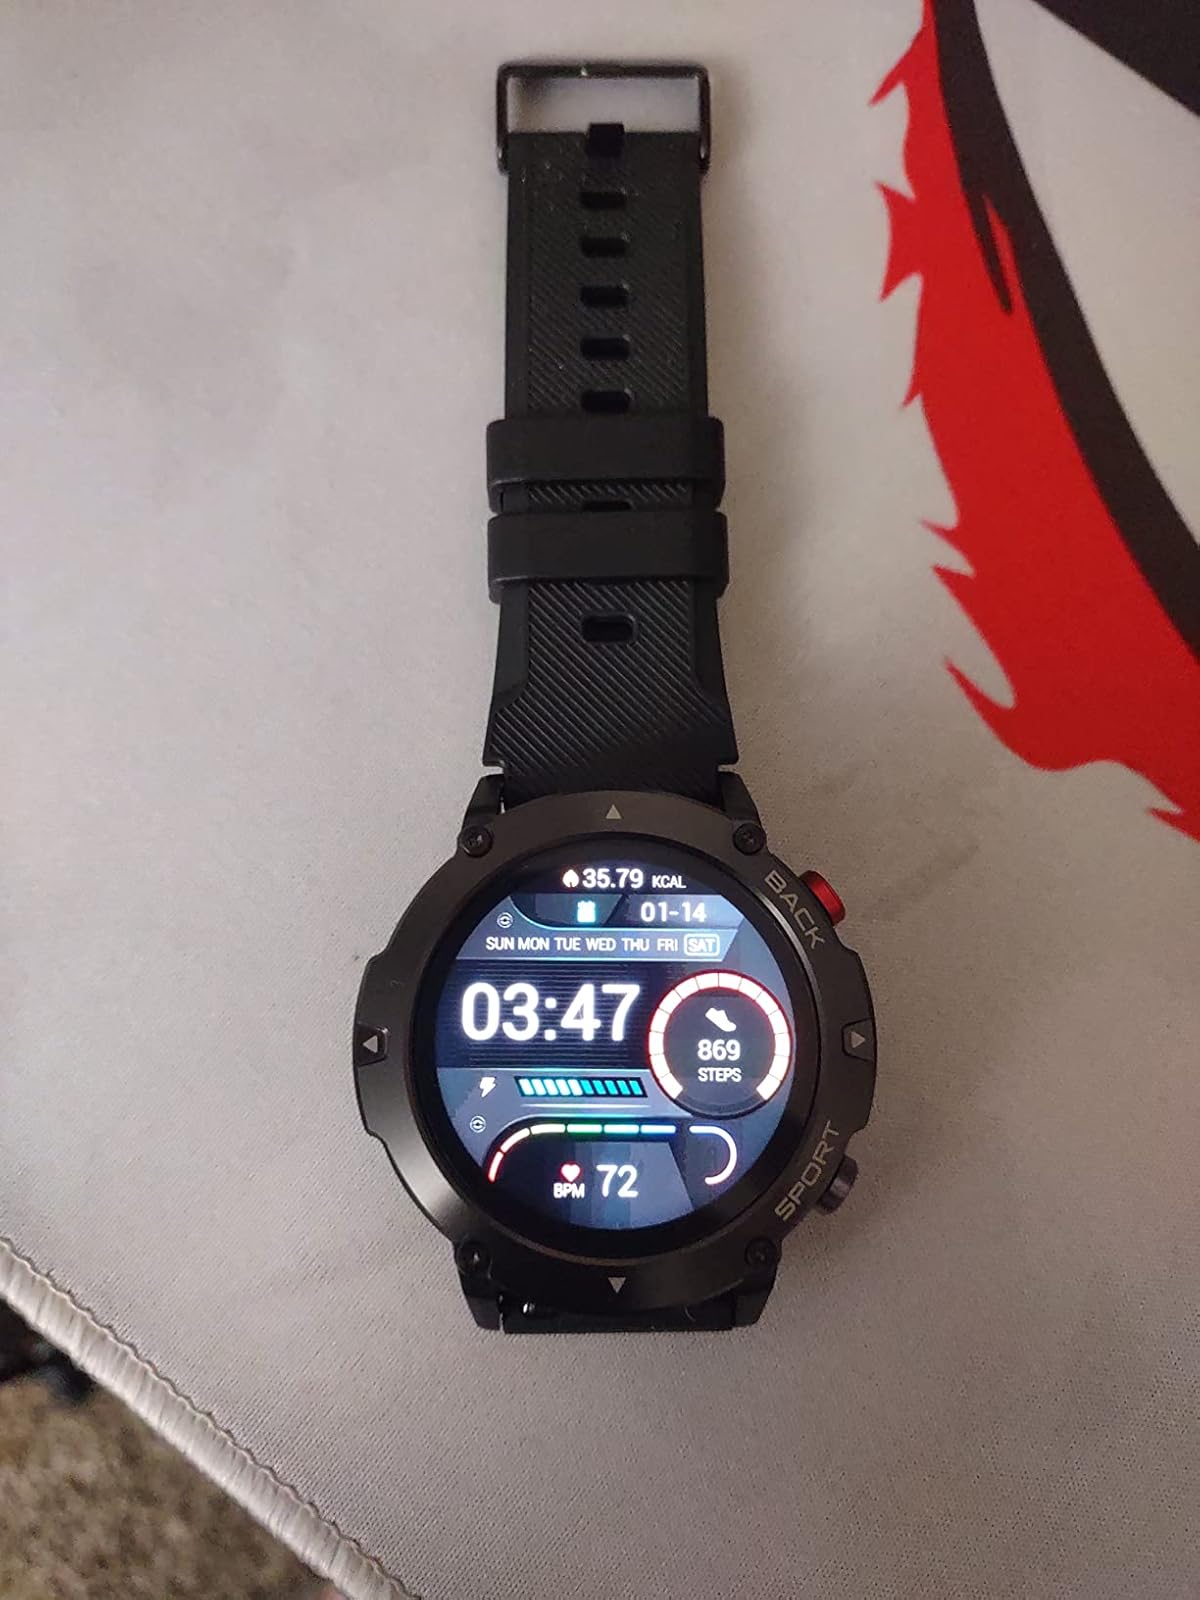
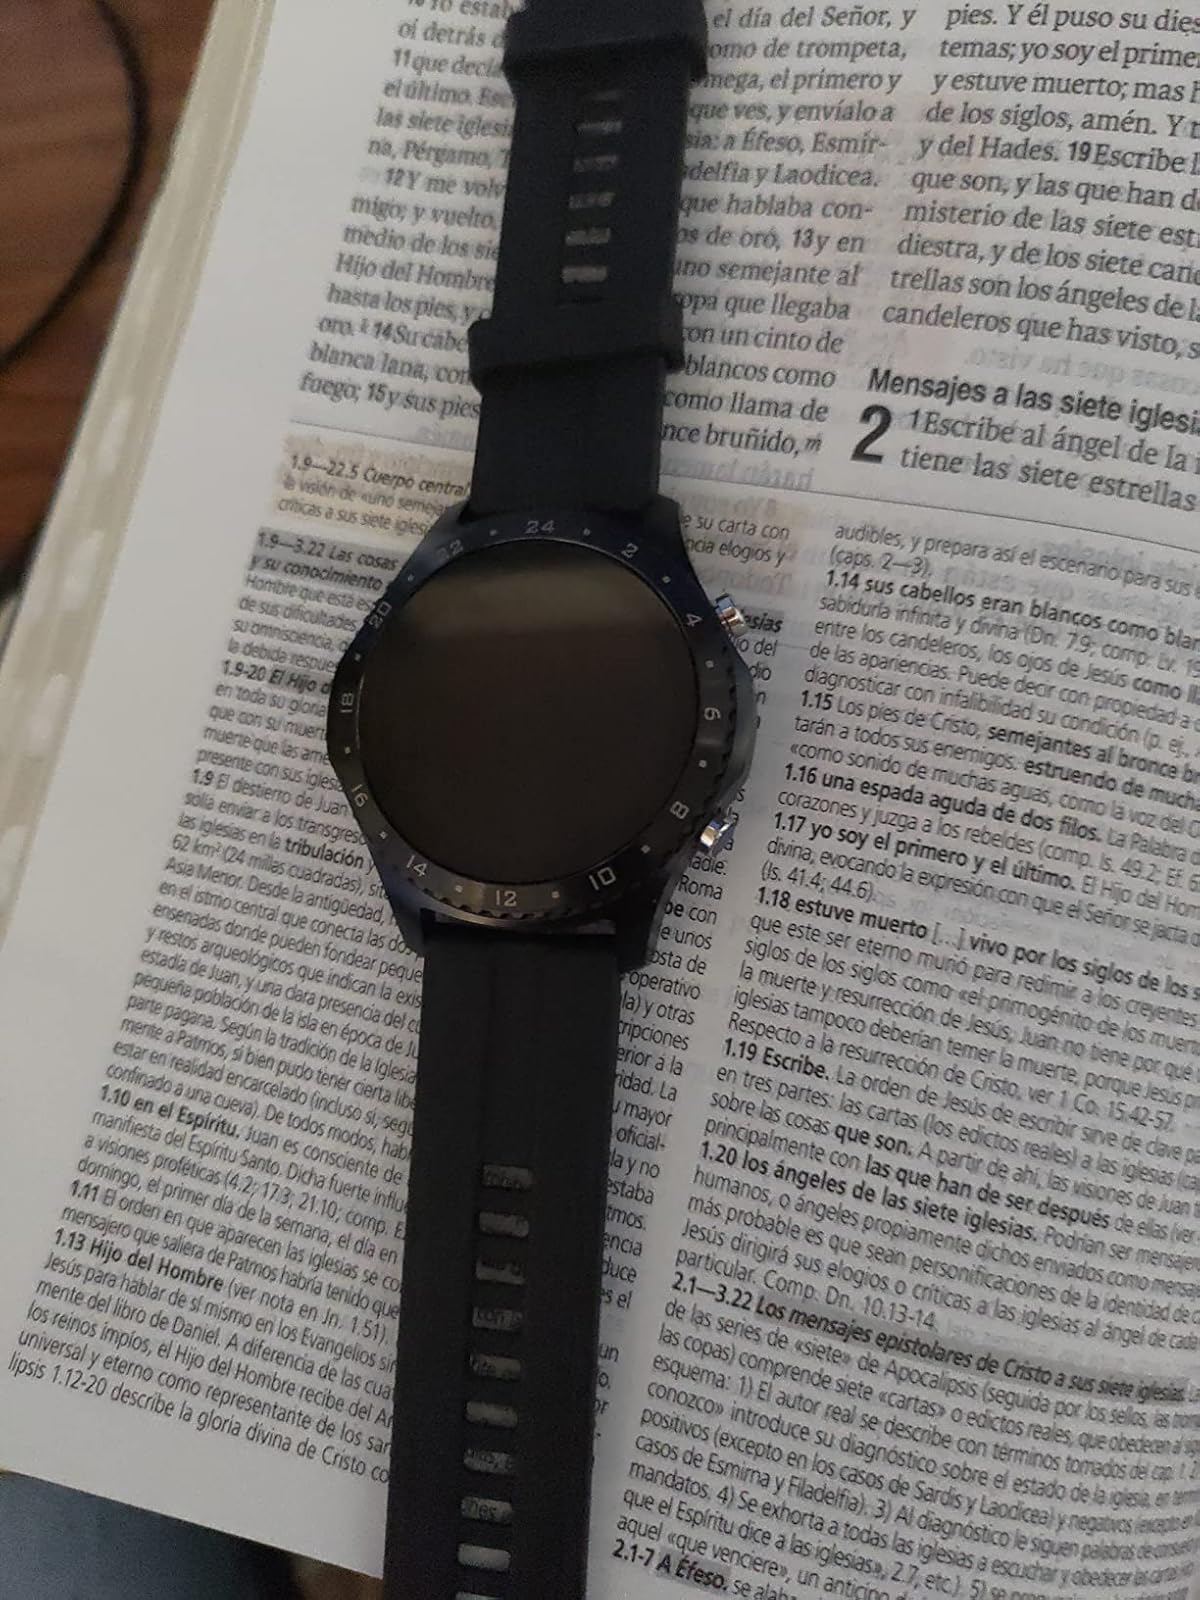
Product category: smartwatch
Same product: no